Fugio cent

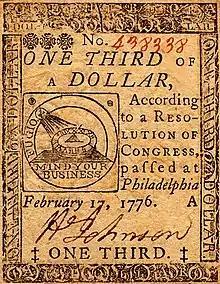
Continental currency 1/3-dollar note (obverse), with the inscriptions "Fugio" and "Mind your business".

On April 21, 1787, the Congress of the Confederation of the United States authorized a design for an official copper penny, later referred to as the Fugio cent because of its image of the Sun and its light shining down on a sundial with the caption, "Fugio" (Latin: "I flee/fly", referring to time flying by).